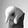
ASL letter: Q